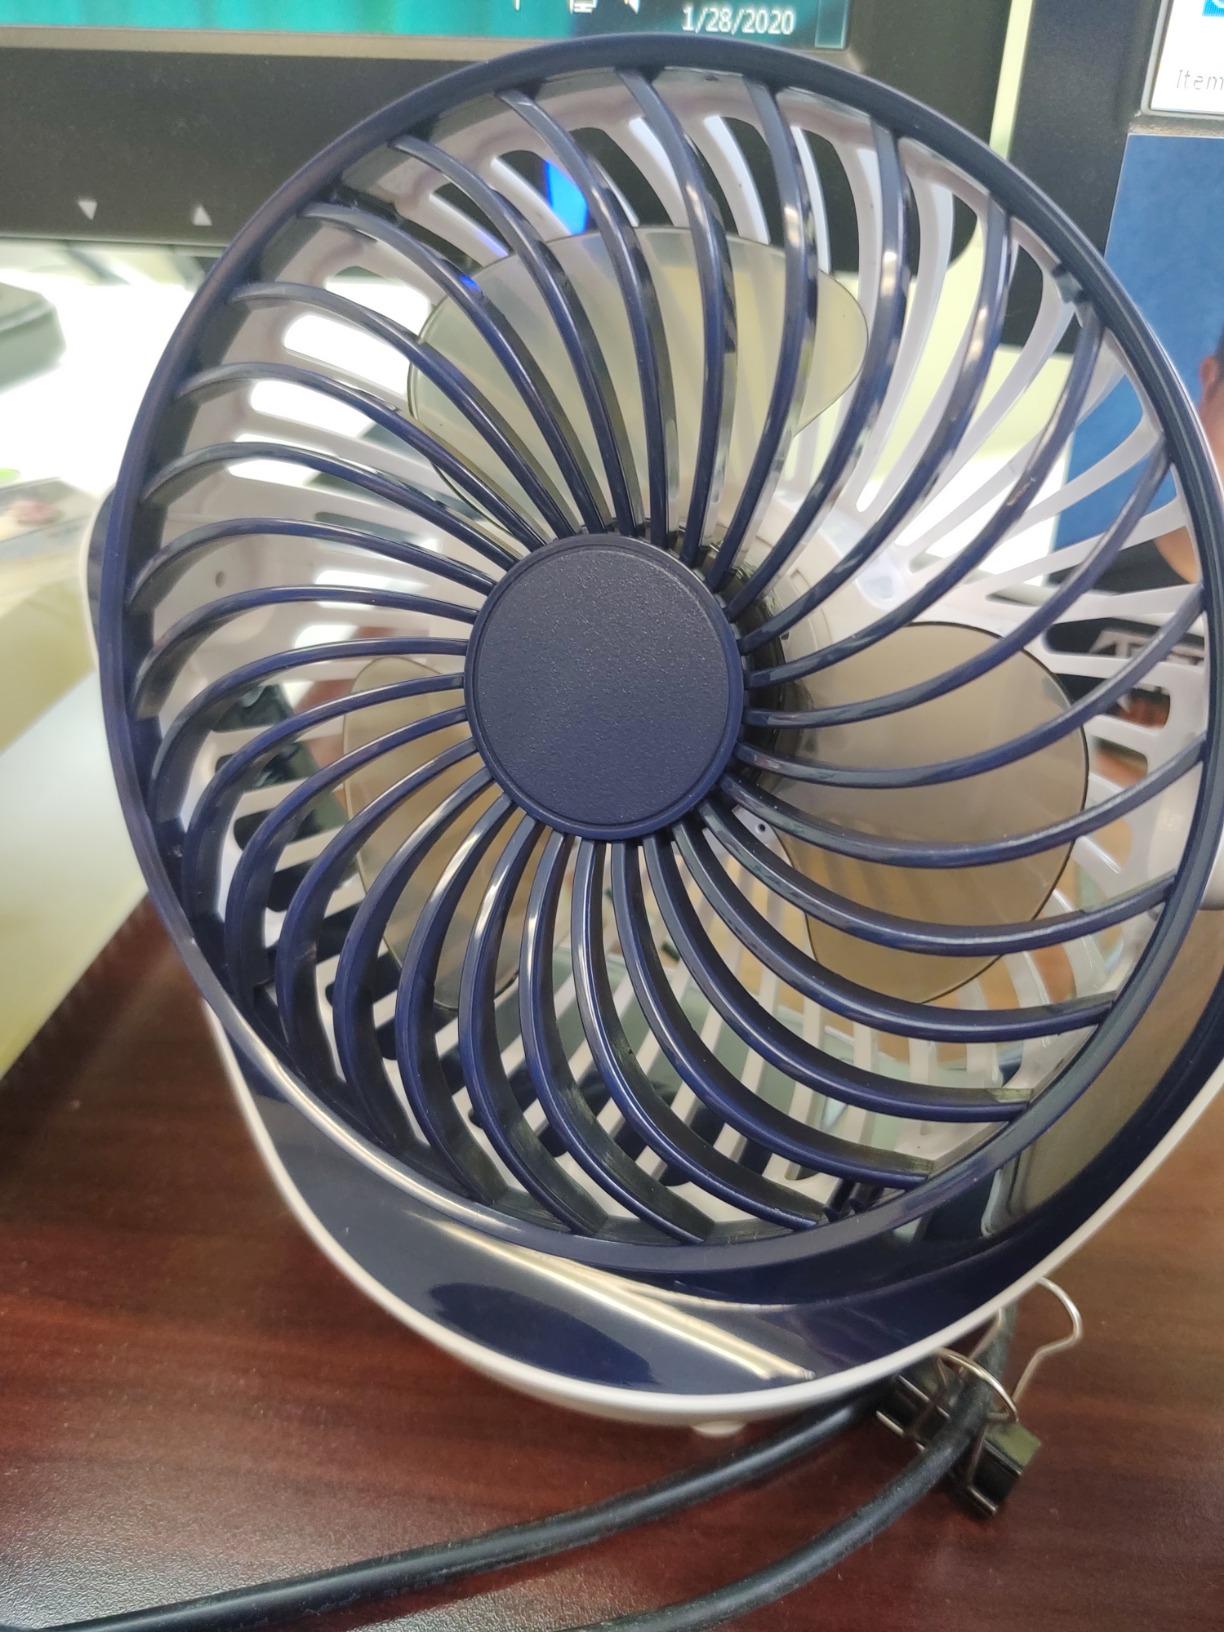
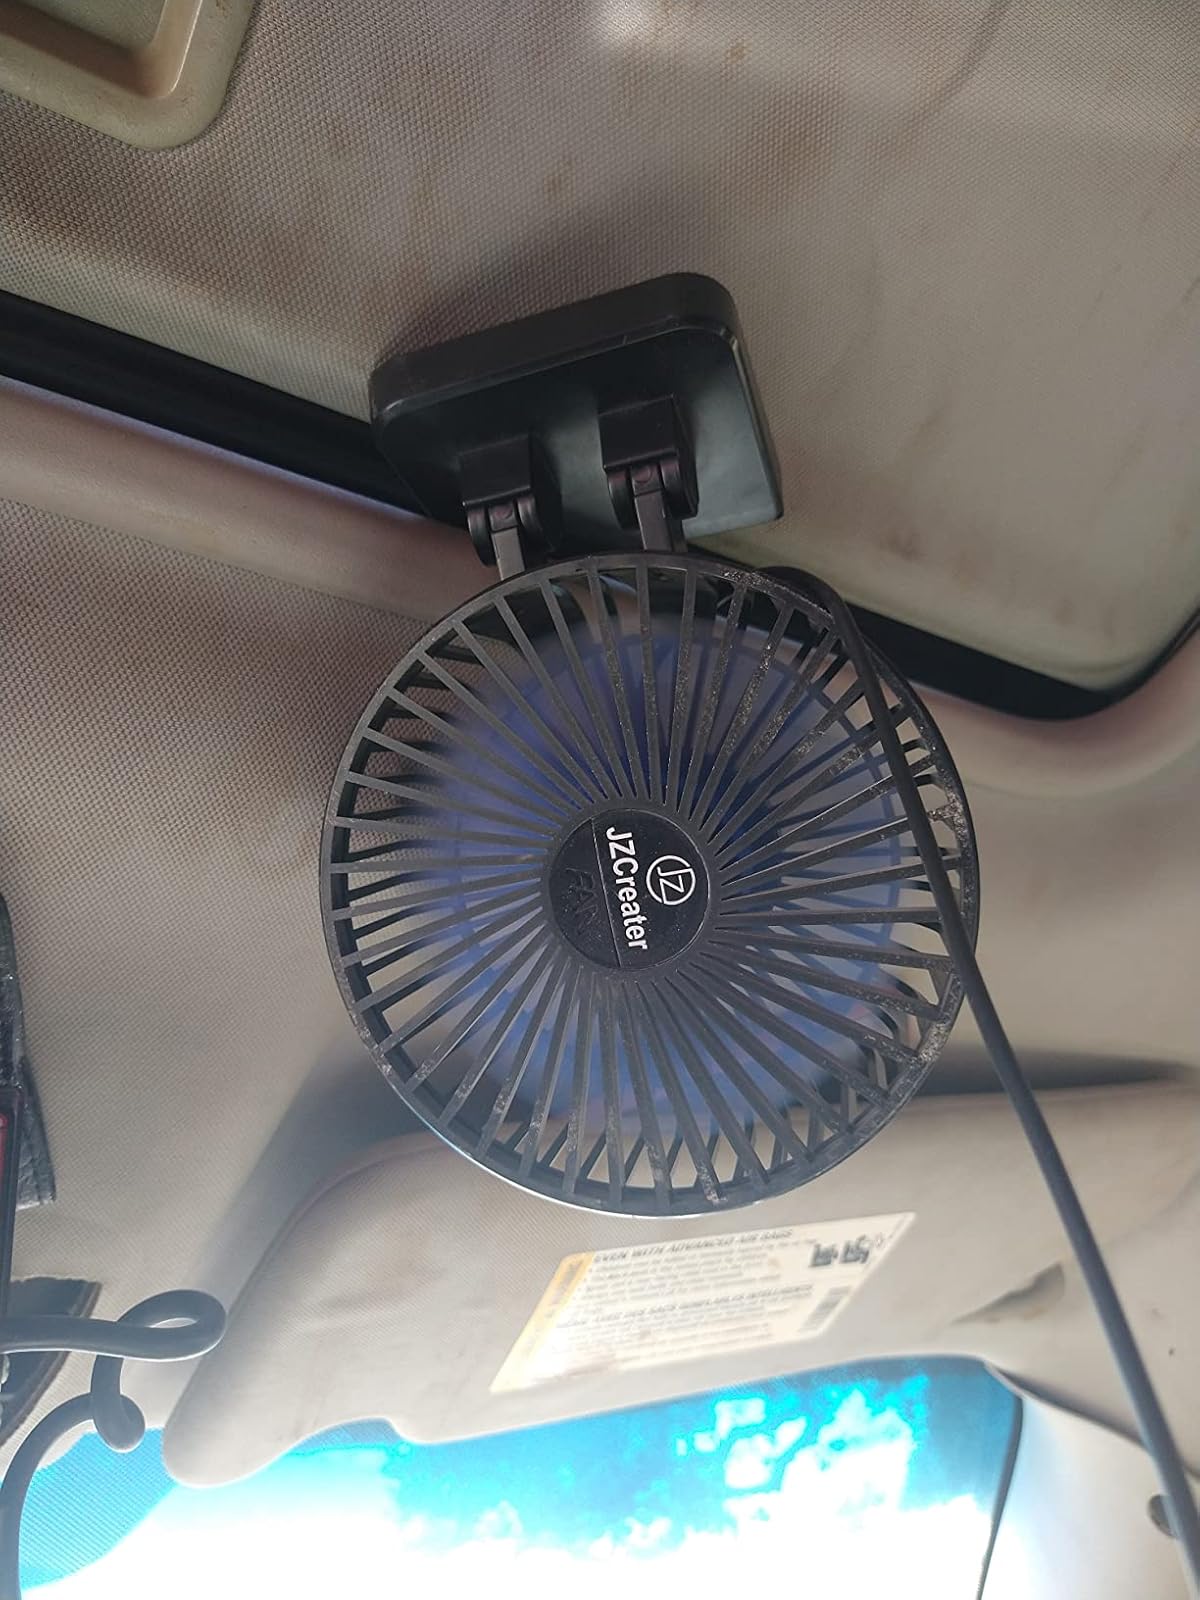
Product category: fan
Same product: no